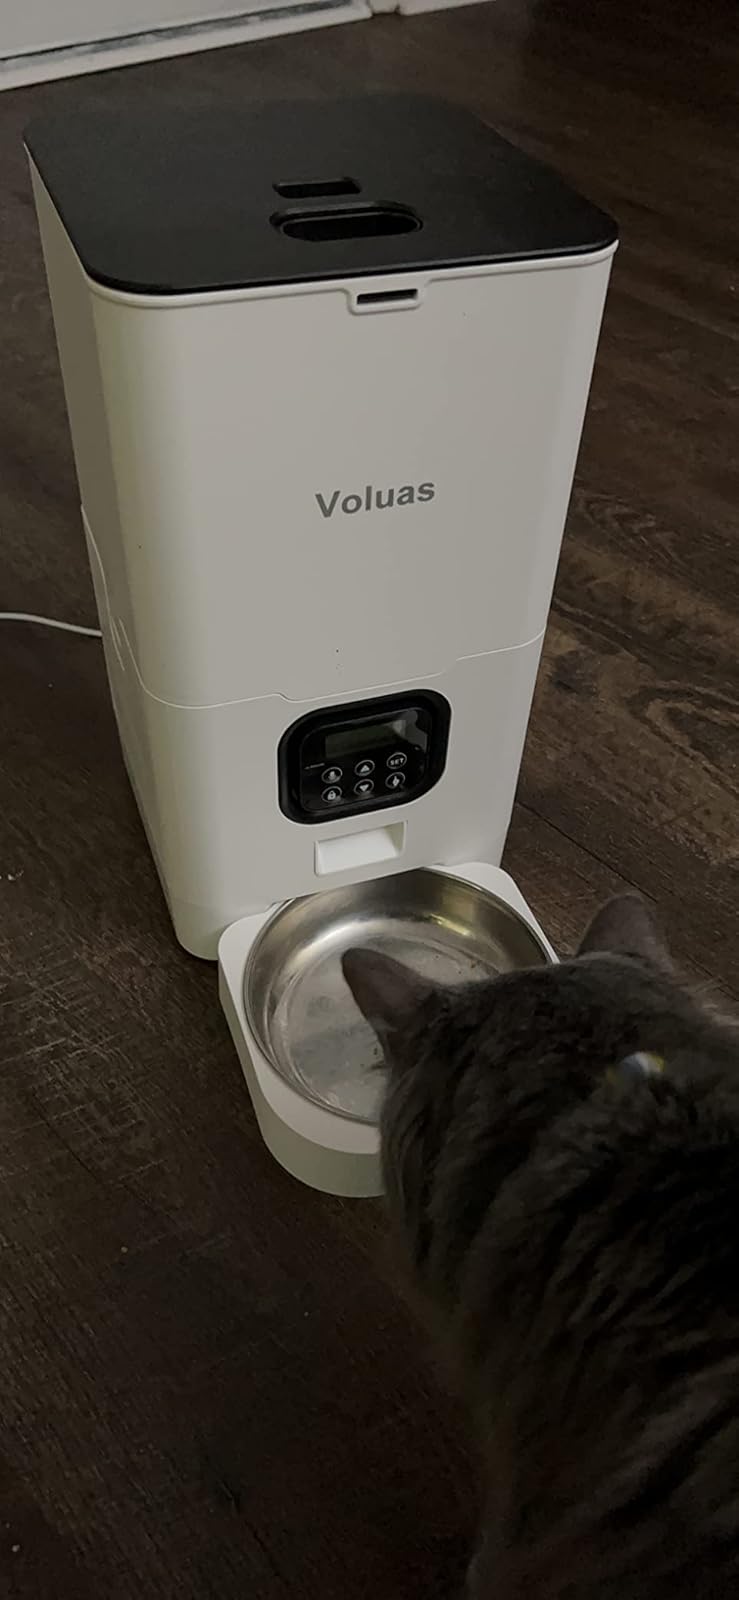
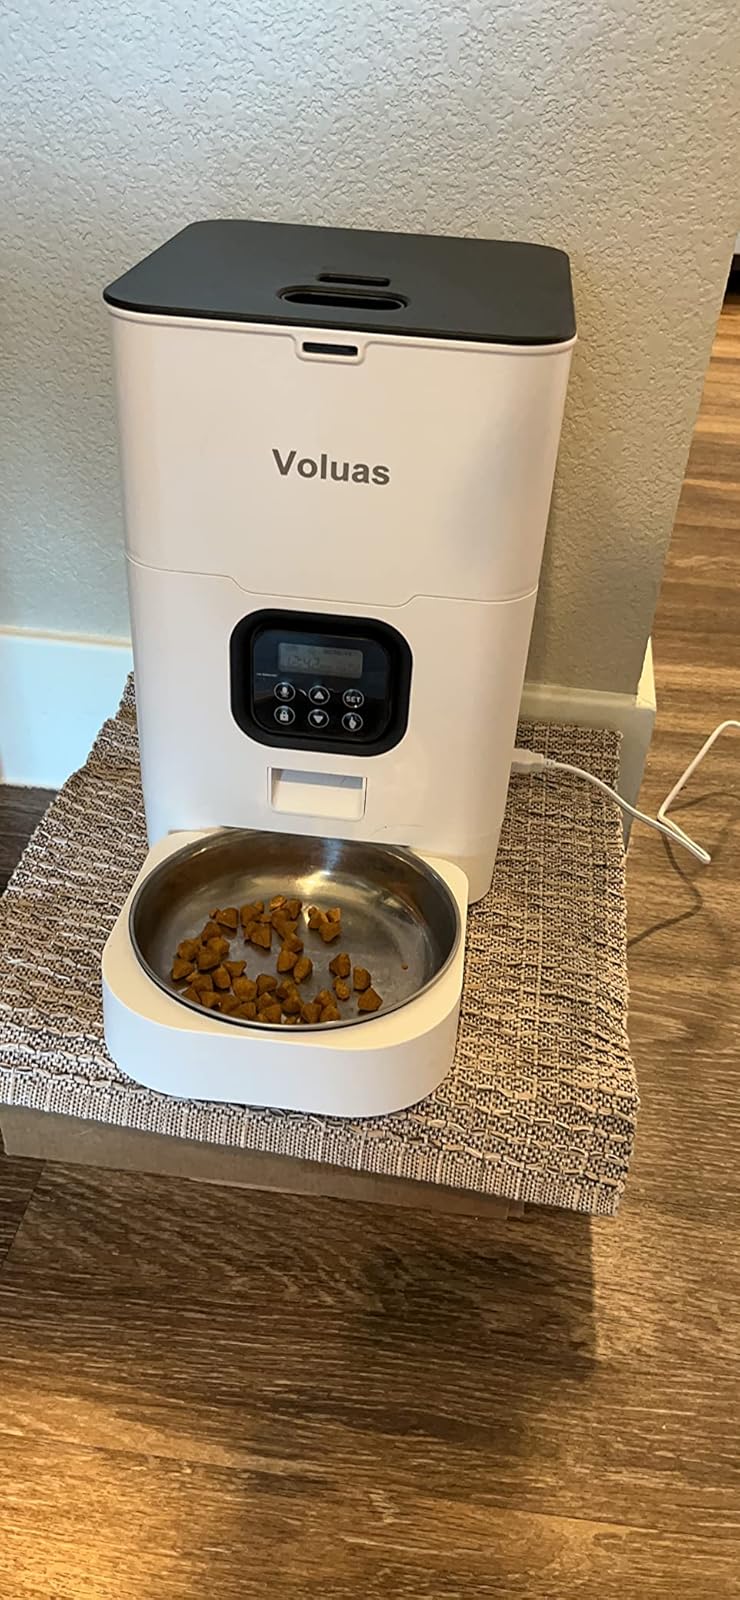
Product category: items_feeder
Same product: yes